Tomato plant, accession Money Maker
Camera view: bottom (45 deg); turntable rotation: 60 degrees
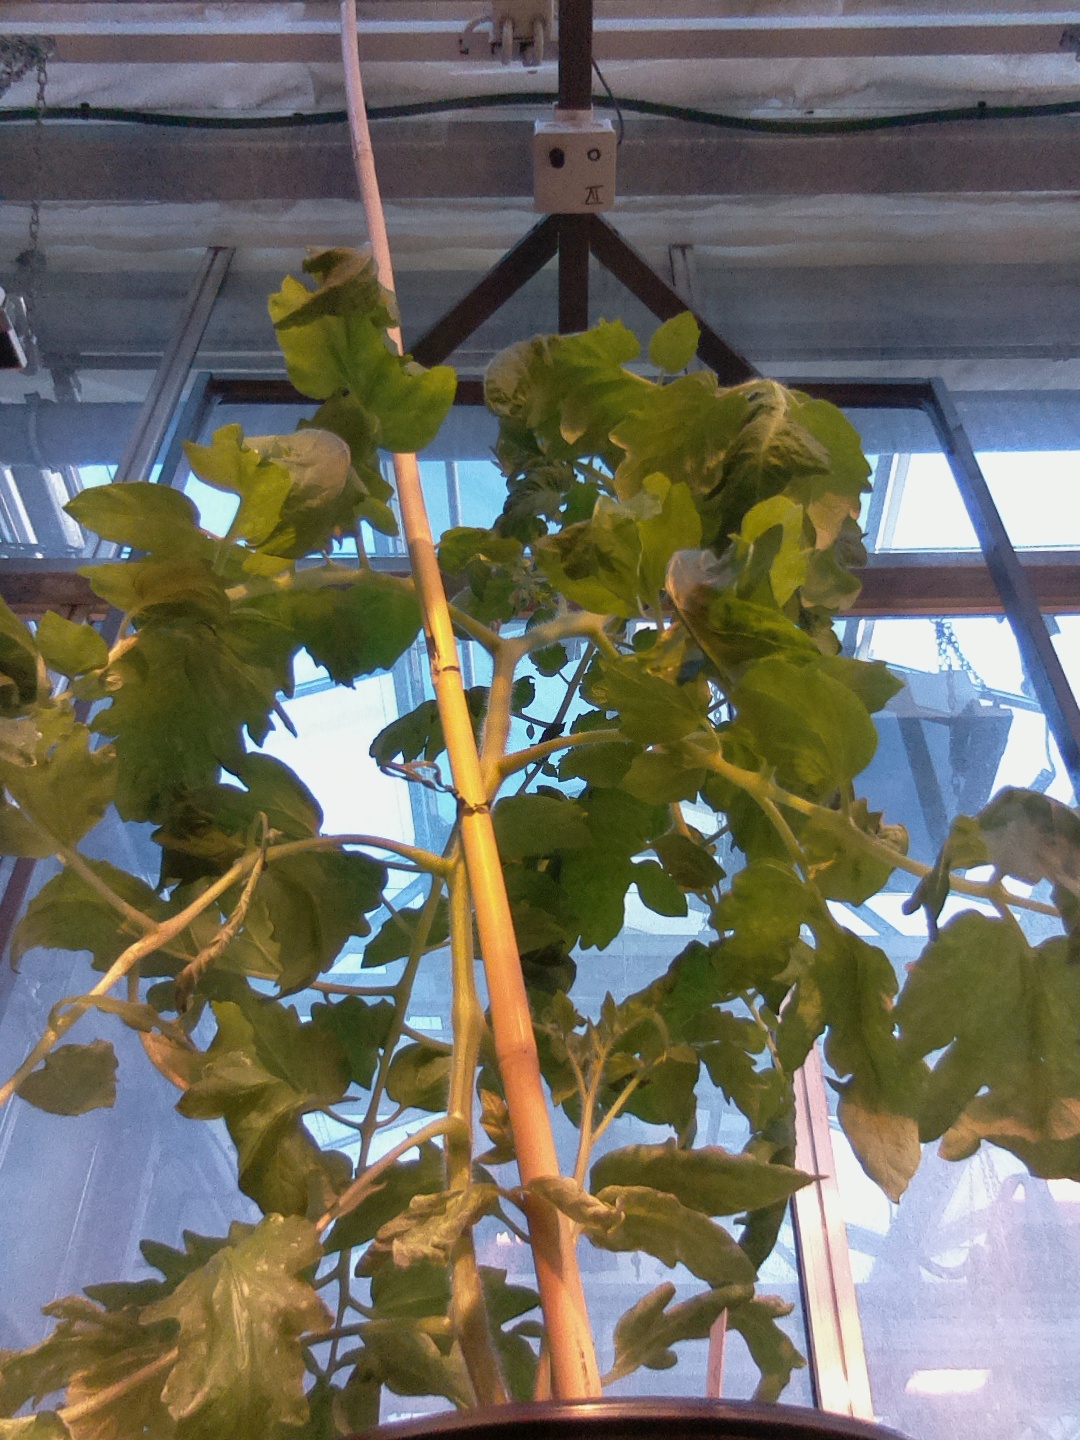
BBCH growth stage 60: First flowers open